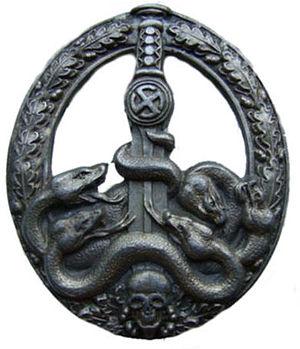
L’insigne de lutte contre les partisans est une décoration militaire allemande du Troisième Reich, sous les auspices du Reichsführer-SS Heinrich Himmler pour récompenser les soldats de la Waffen-SS et de la Wehrmacht ayant réalisé une mission sur plusieurs jours de lutte contre les partisans.